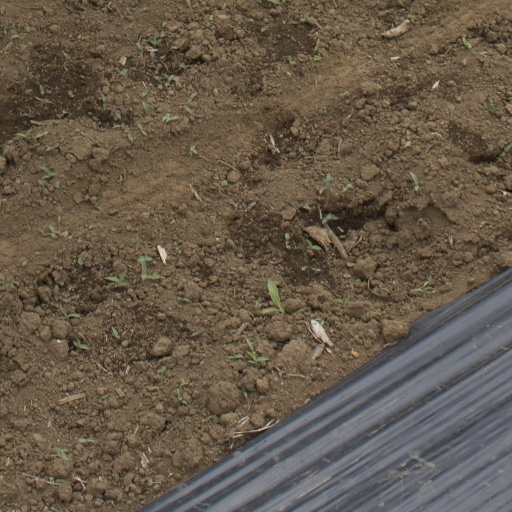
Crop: Jerusalem artichoke